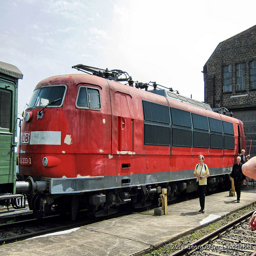
People are departing from a single, red train car.
A train engine sits at the edge of the train tracks.
A red train sits behind a green rail car as people are nearby on the sidewalk.
A red train is sitting at a station
People are slowly getting off the huge red train.